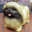
Label: dog